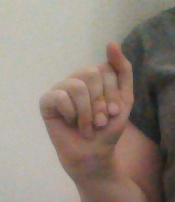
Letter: saad